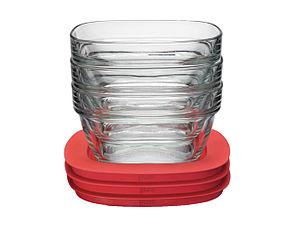
Rubbermaid est un fabricant et distributeur américain d'articles ménagers.